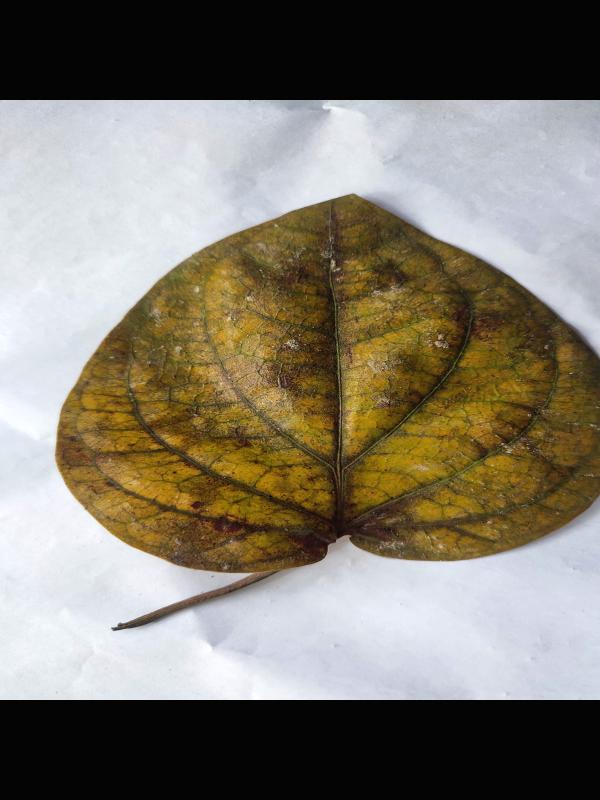
Label: Dried_Leaf